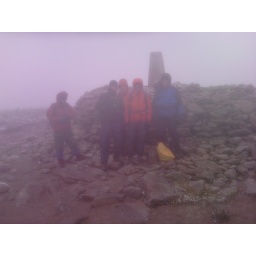
Every rock was covered in clear ice.